1960 United States presidential election in New York

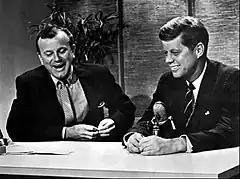
Jack Paar interviewing John F. Kennedy on New York City's "The Tonight Show", 1959.

The 1960 United States presidential election in New York took place on November 8, 1960. All 50 states were part of the 1960 United States presidential election. Voters chose 45 electors to the Electoral College, which selected the president and vice president.